Mermaid Saga

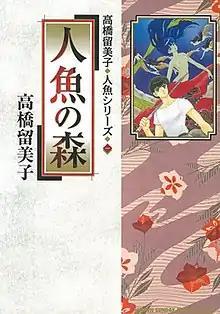
First volume cover

is a Japanese manga series written and illustrated by Rumiko Takahashi. It consists of nine stories told in 16 chapters irregularly published in Shogakukan's "Shōnen Sunday Zōkan" and "Weekly Shōnen Sunday" from 1984 to 1994.